Ford Taunus TC

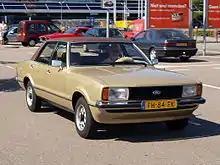
Ford Taunus TC2 4-door (1976–1979)

This model also formed the basis of the Cortina Mk III, but with different door skins and rear wing pressings from the "coke-bottle" styling of the Cortina. In addition, there was never a Cortina III equivalent to the fastback bodied Taunus TC coupé. The unification of Ford Europe's model range had started with the Escort and Capri and was continued (albeit to a lesser degree) with the Taunus and Cortina. The Taunus TC and Cortina Mk III were thus both developed under the auspices of Ford of Europe, and most major components, including the entire floorpan, were identical.